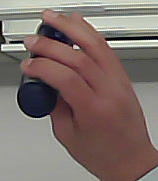
Product: nivea_rollon